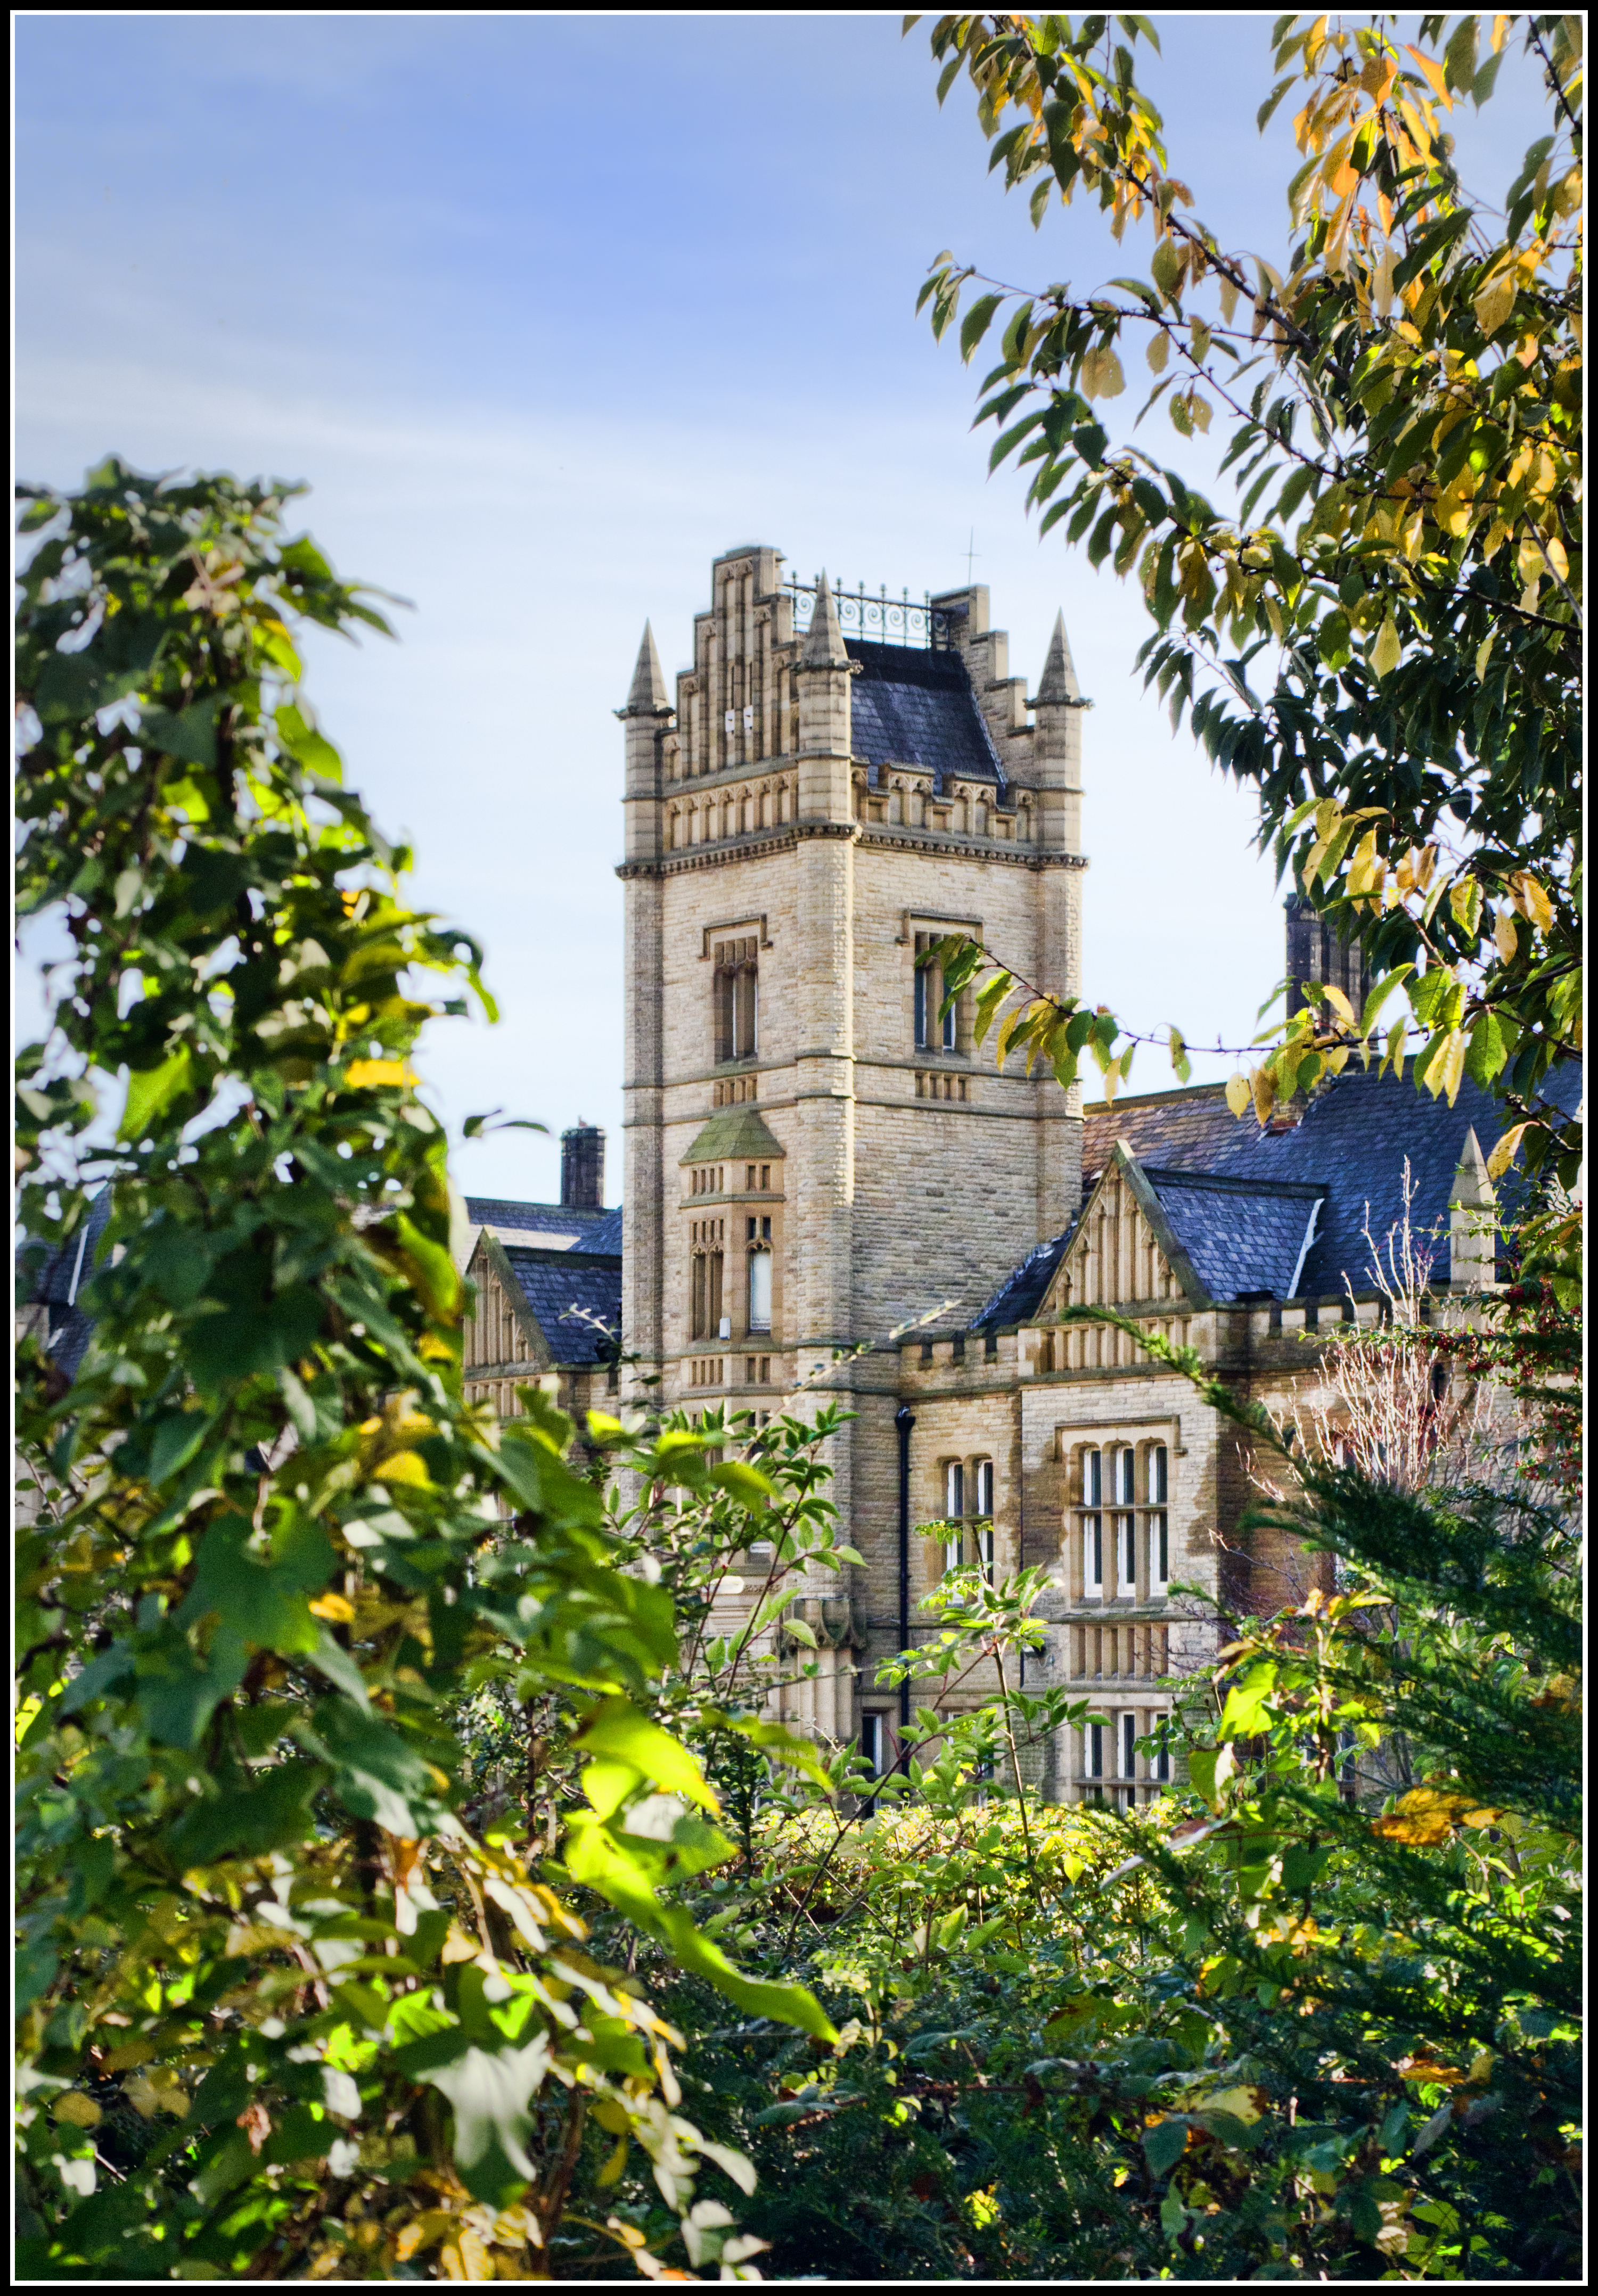
sky, vintage, mansion, house, building, chateau, old, home, stone, cottage, facade, abandoned, garden, death, slate, trees, hospital, pentax, sigma, closed, council, wakefield, estate, victorian, nurse, doctor, illness, k5, birth, claytonhospital